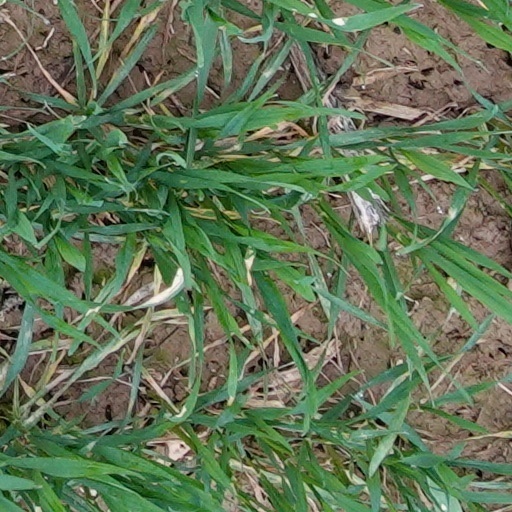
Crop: wheat